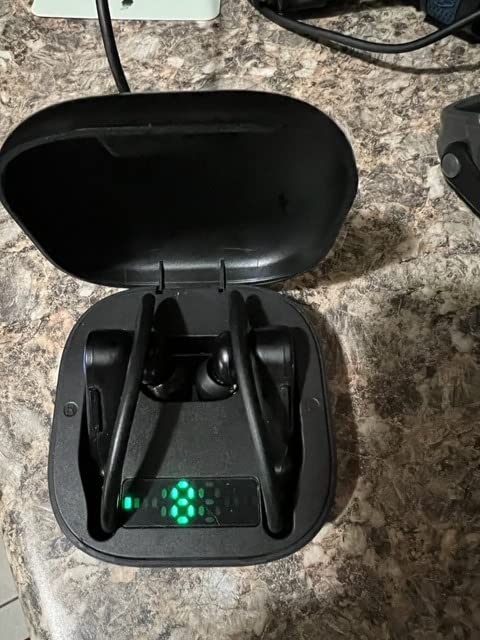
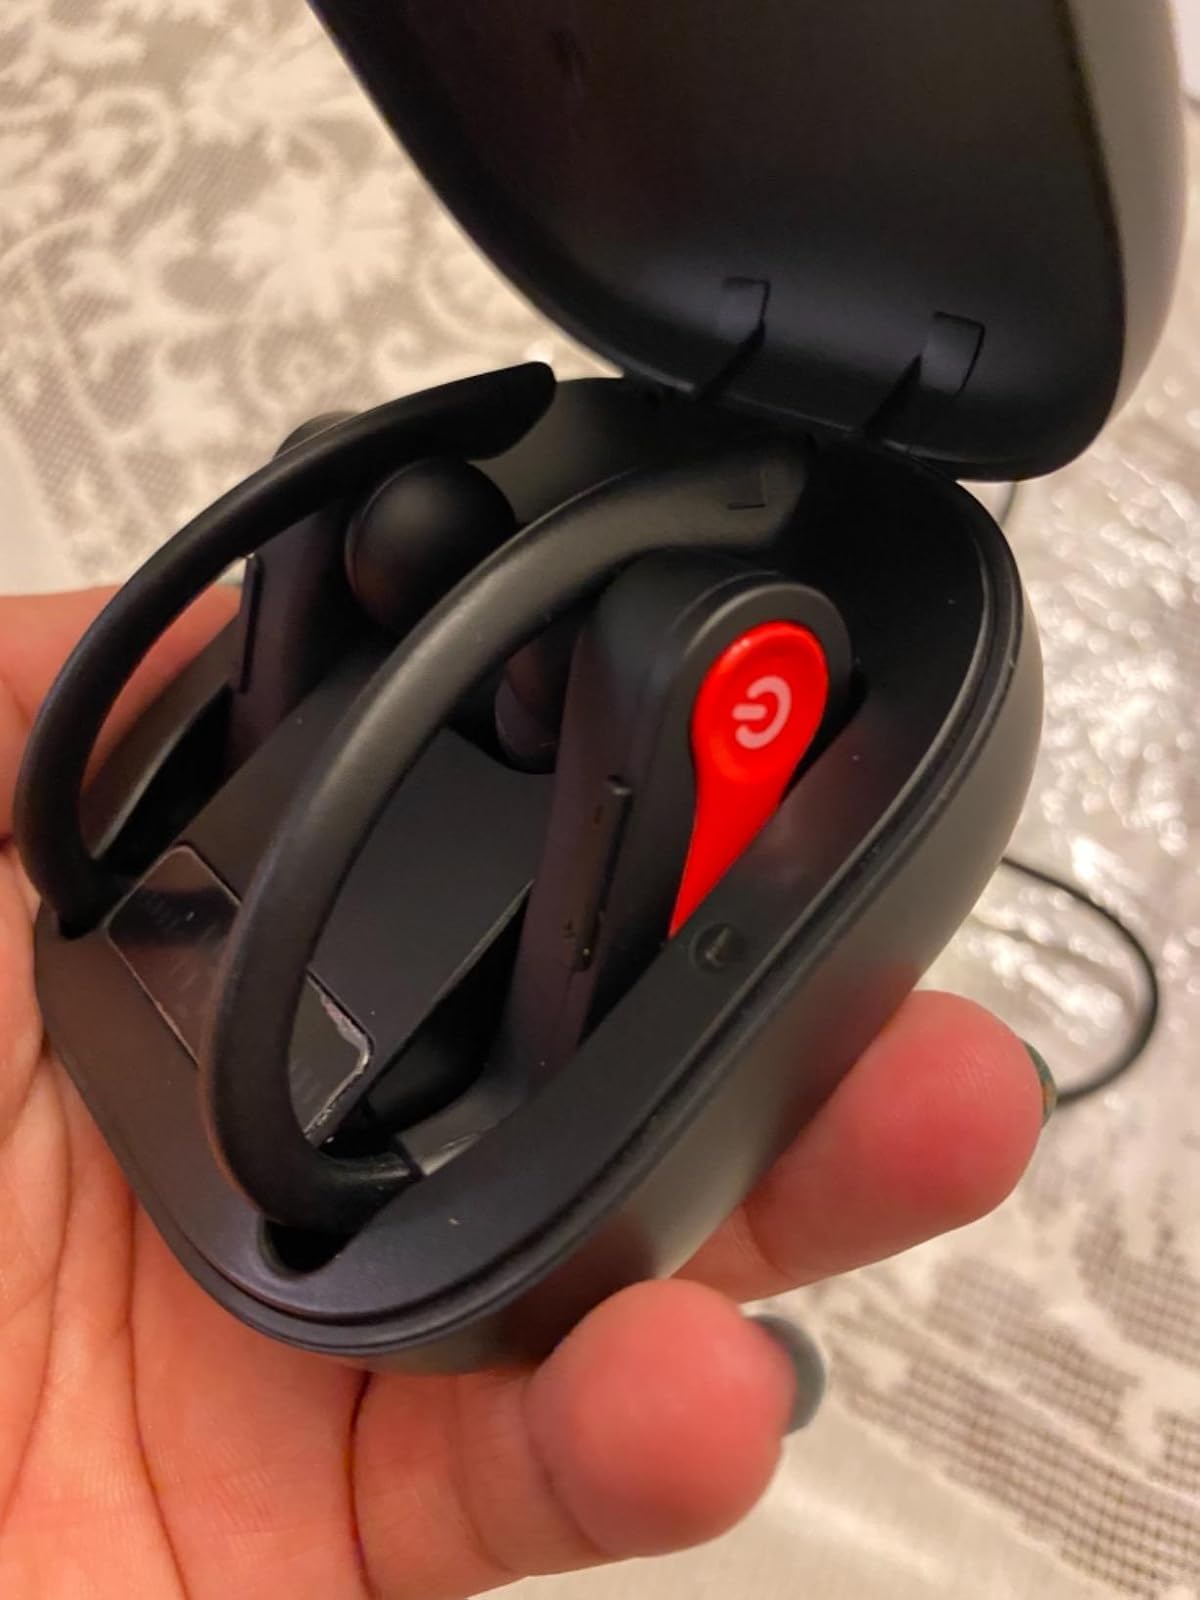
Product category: earbuds
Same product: no